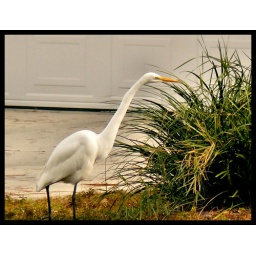
Bird walking down our street in Florida